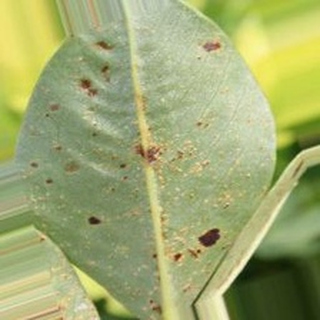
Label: groundnut_rust